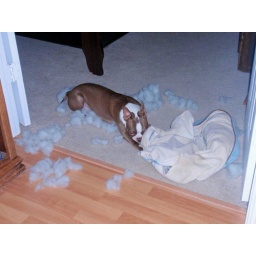
Caught right in the act, tearing up his comfy dog bed from his crate. Silly boy!